Planning permission

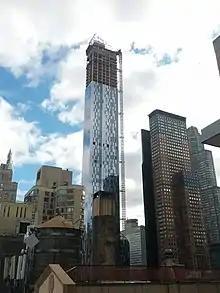
One57, a skyscraper in New York City, under construction. Such a development would have gone through stringent checks against the local building code before planning permission was granted.

Planning permission or building permit refers to the approval needed for construction or expansion (including significant renovation), and sometimes for demolition, in some jurisdictions.